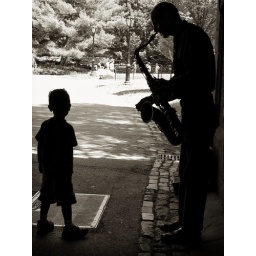
A young boy paying a man playing a Saxophone under the bridge pass in Central Park